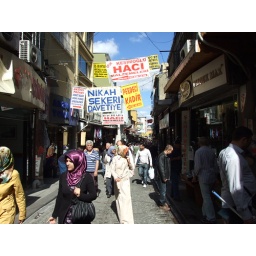
Signs in clothing market